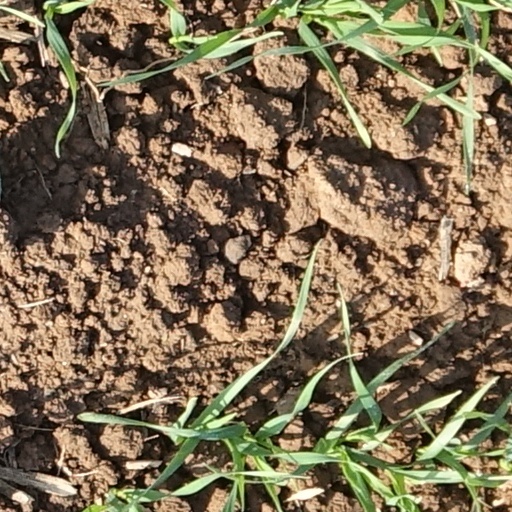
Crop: wheat